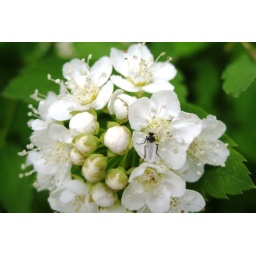
Bug in a white flower